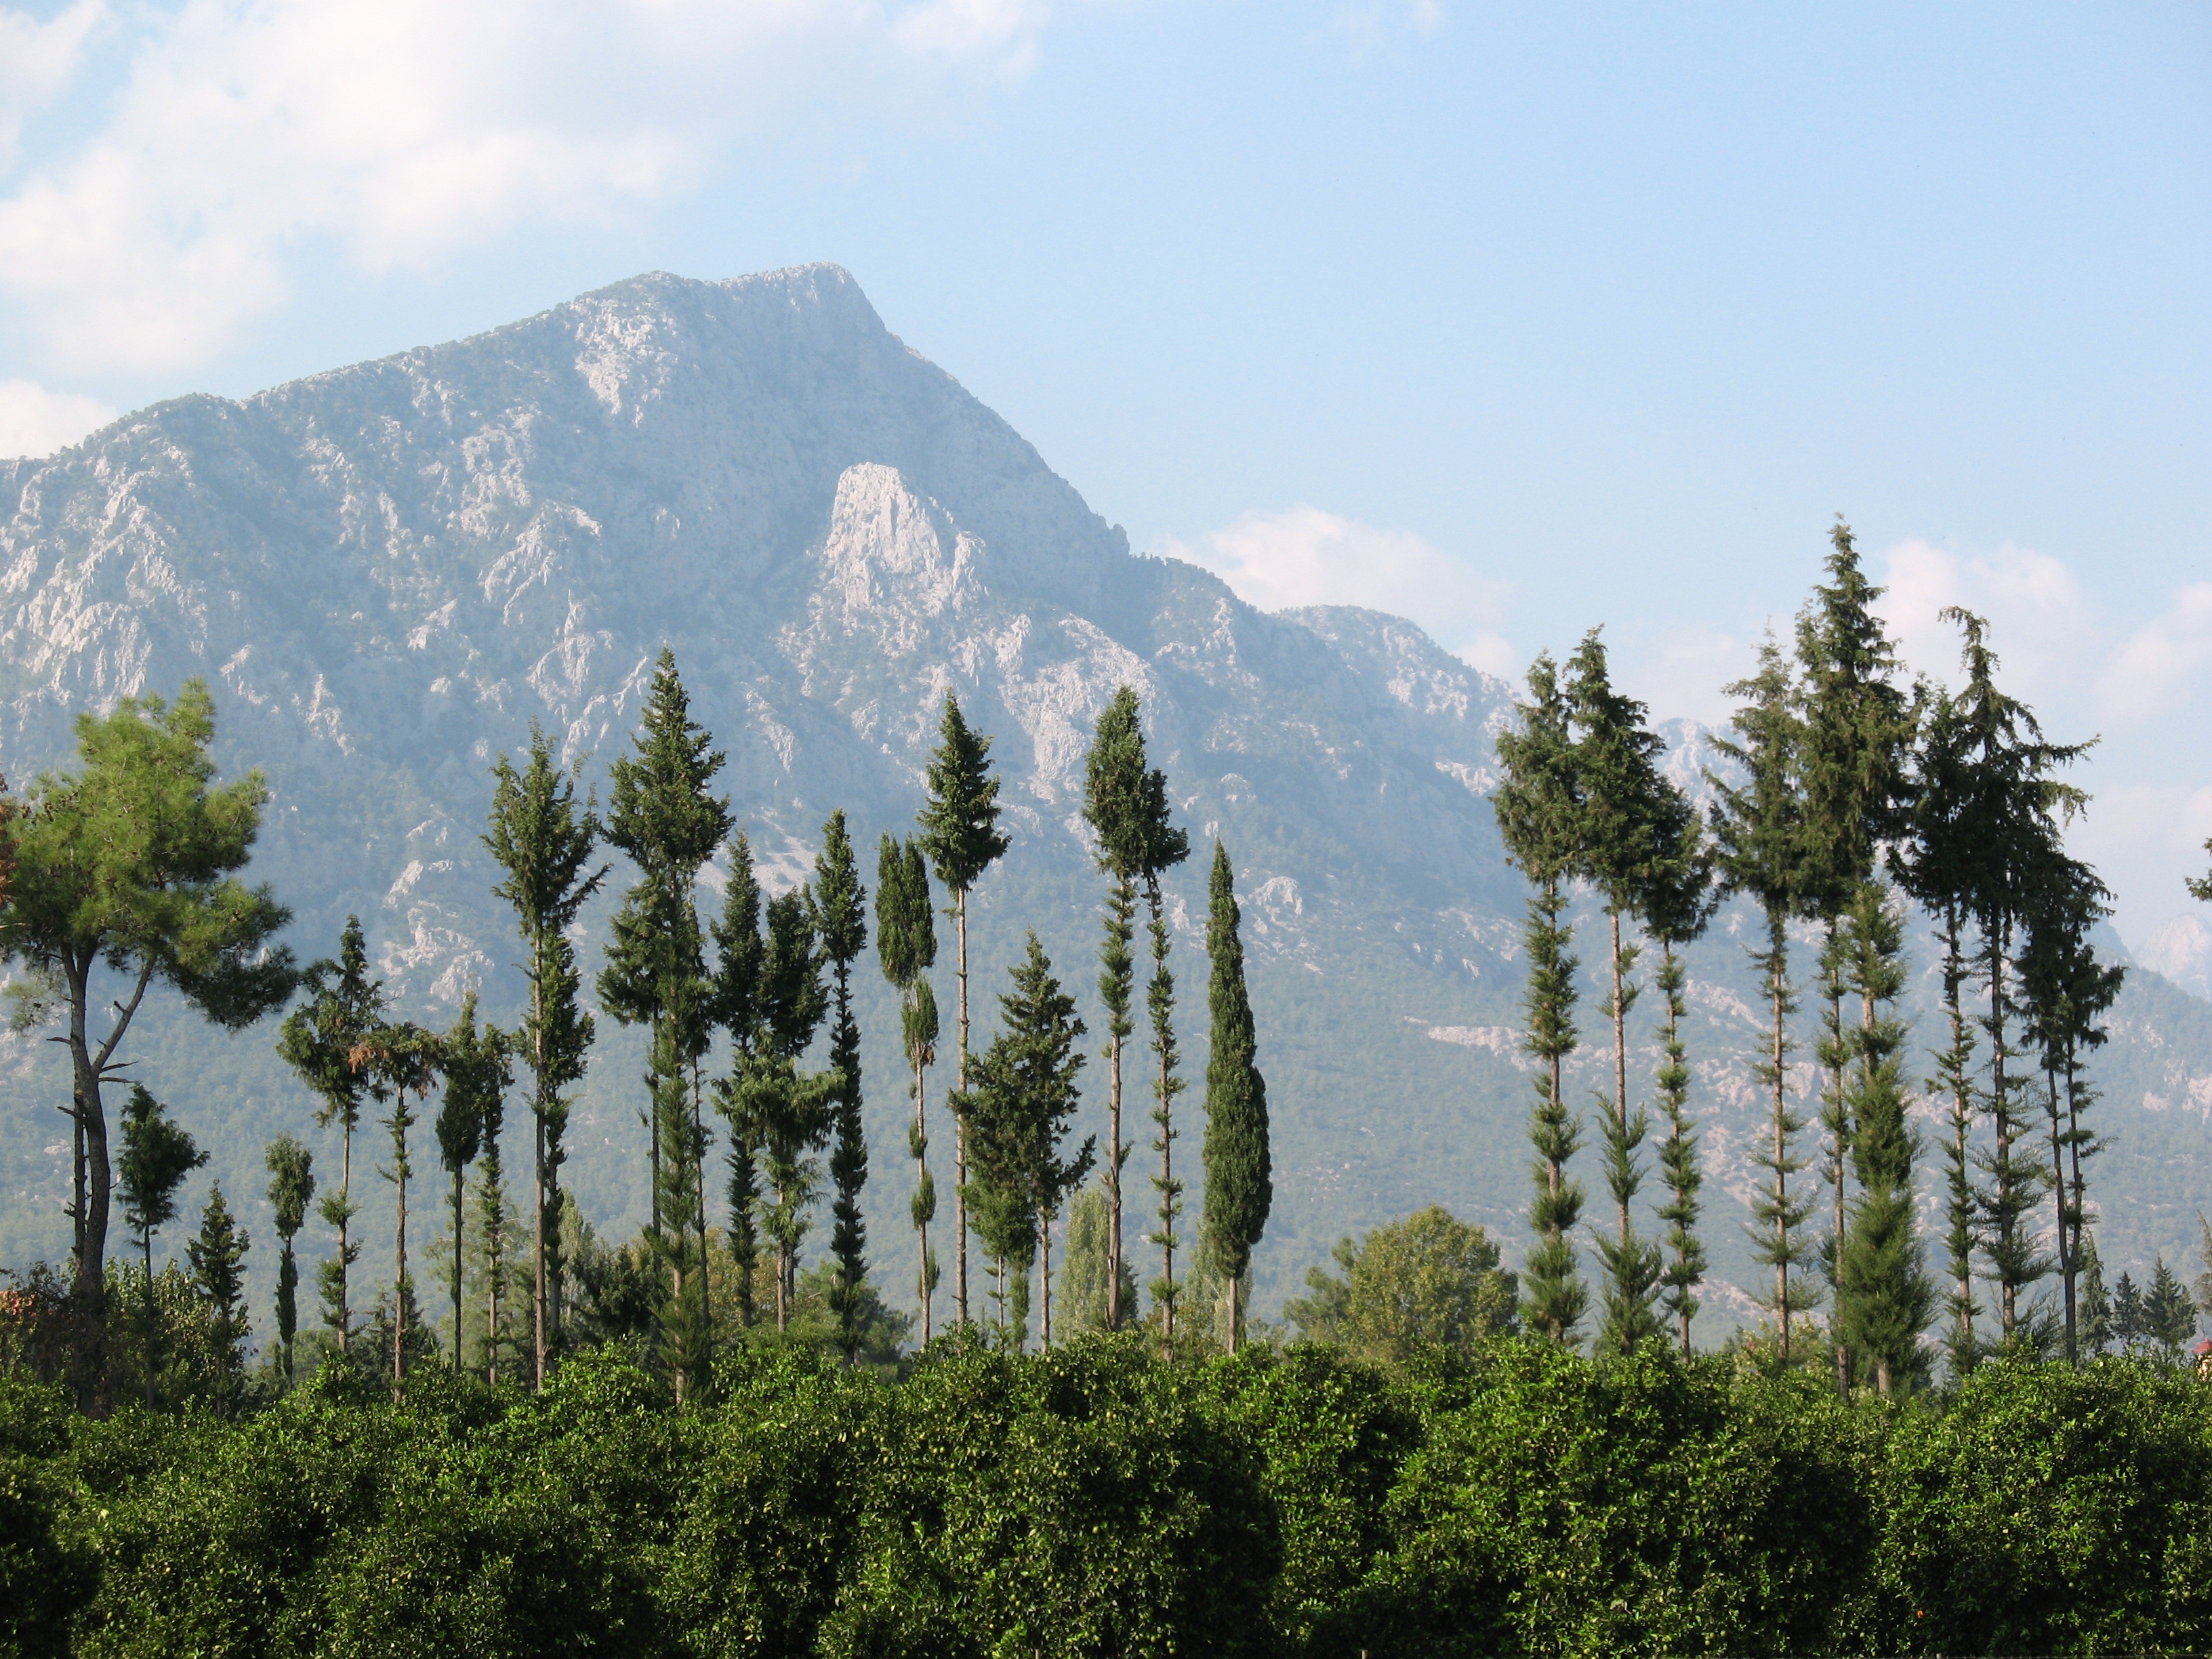
tree, nature, forest, wilderness, mountain, plant, hill, valley, mountain range, journey, park, national park, ridge, trees, spruce, mountains, vegetation, turkey, plateau, beauty, habitat, ecosystem, biome, kemer, natural environment, geographical feature, woody plant, mountainous landforms, temperate coniferous forest